Total enclosure fetishism

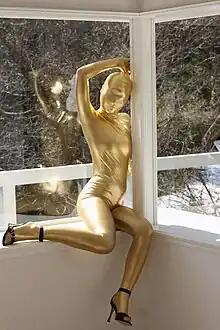
Total enclosure zentai suit

Total enclosure fetishism is a form of sexual fetishism whereby a person becomes aroused when having their entire body enclosed in a certain way. Total enclosure is often accompanied by some element of bondage.